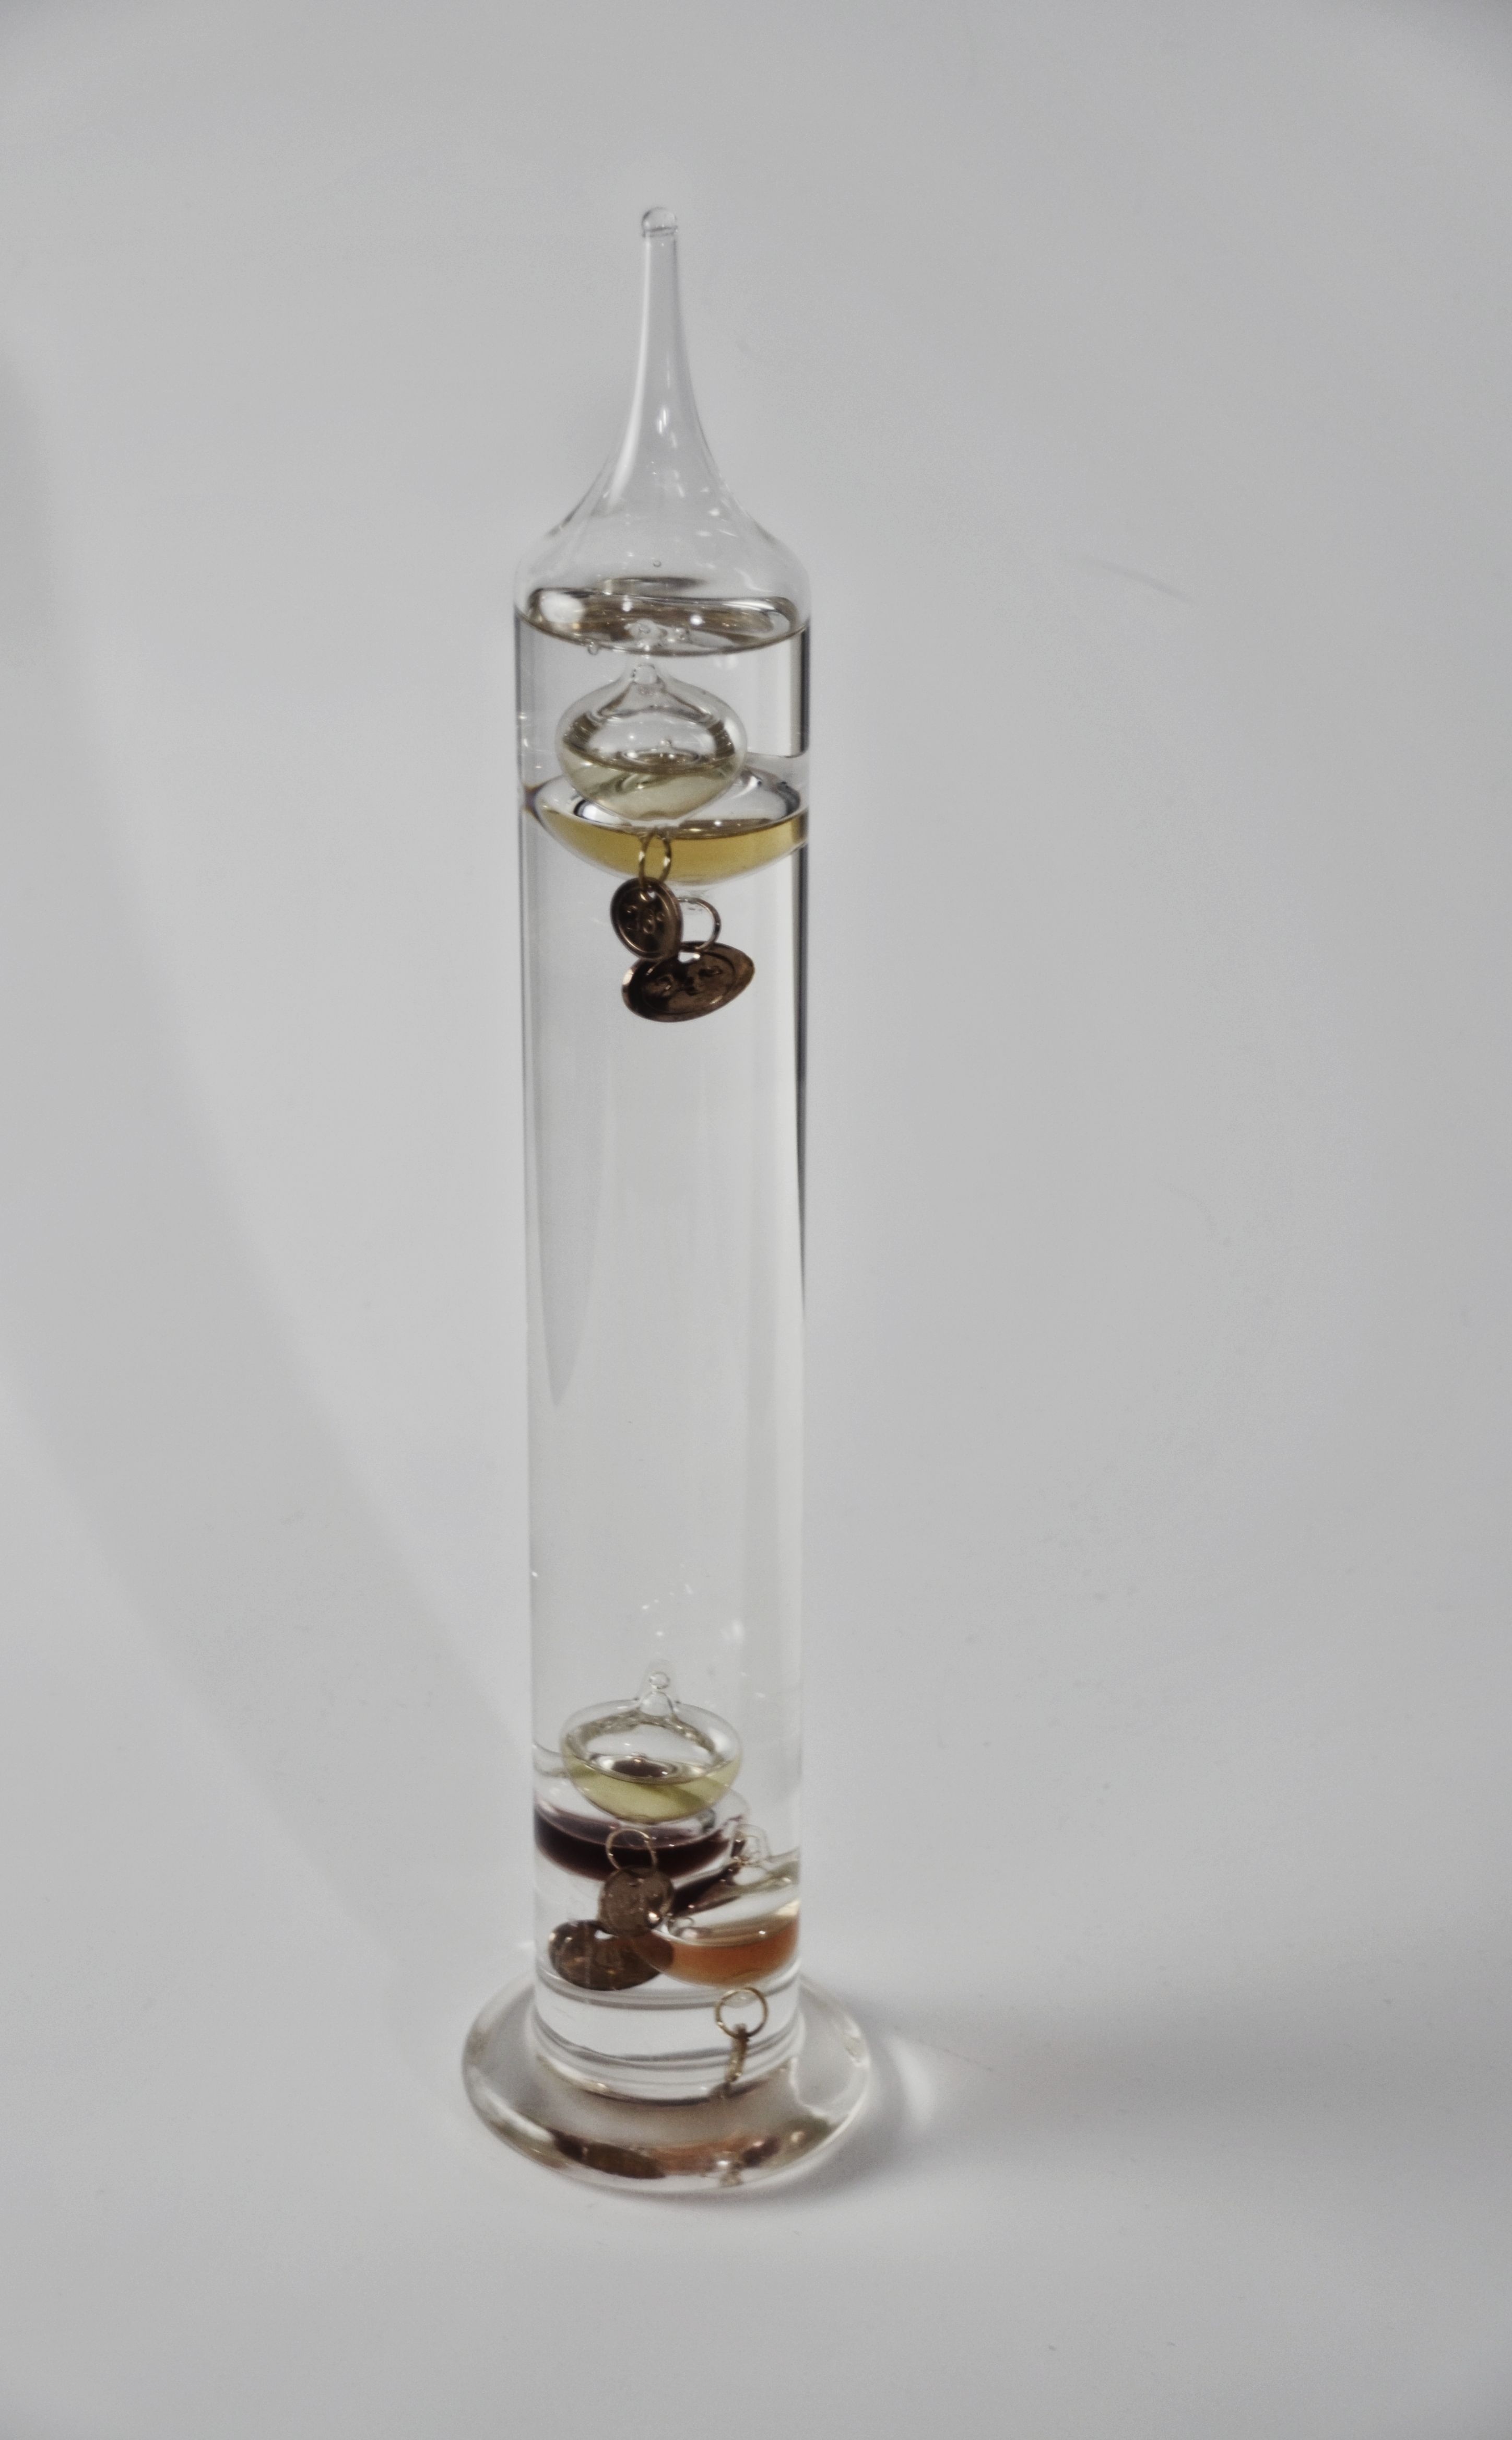
glass, weather, bottle, candle, lighting, wine bottle, research, glass bottle, former, temperature, degrees, thermometer galilee, incandescent light bulb, distilled beverage, drinkware